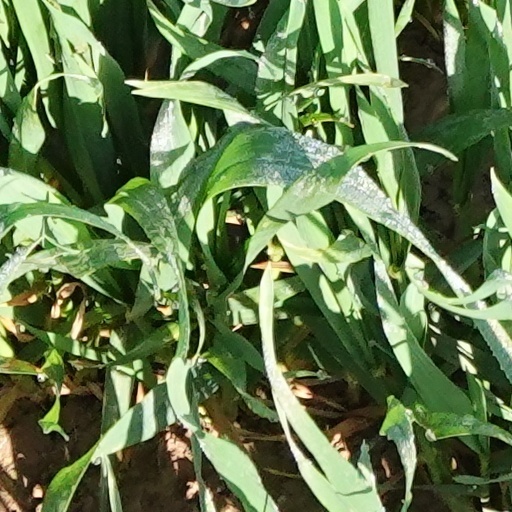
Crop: wheat